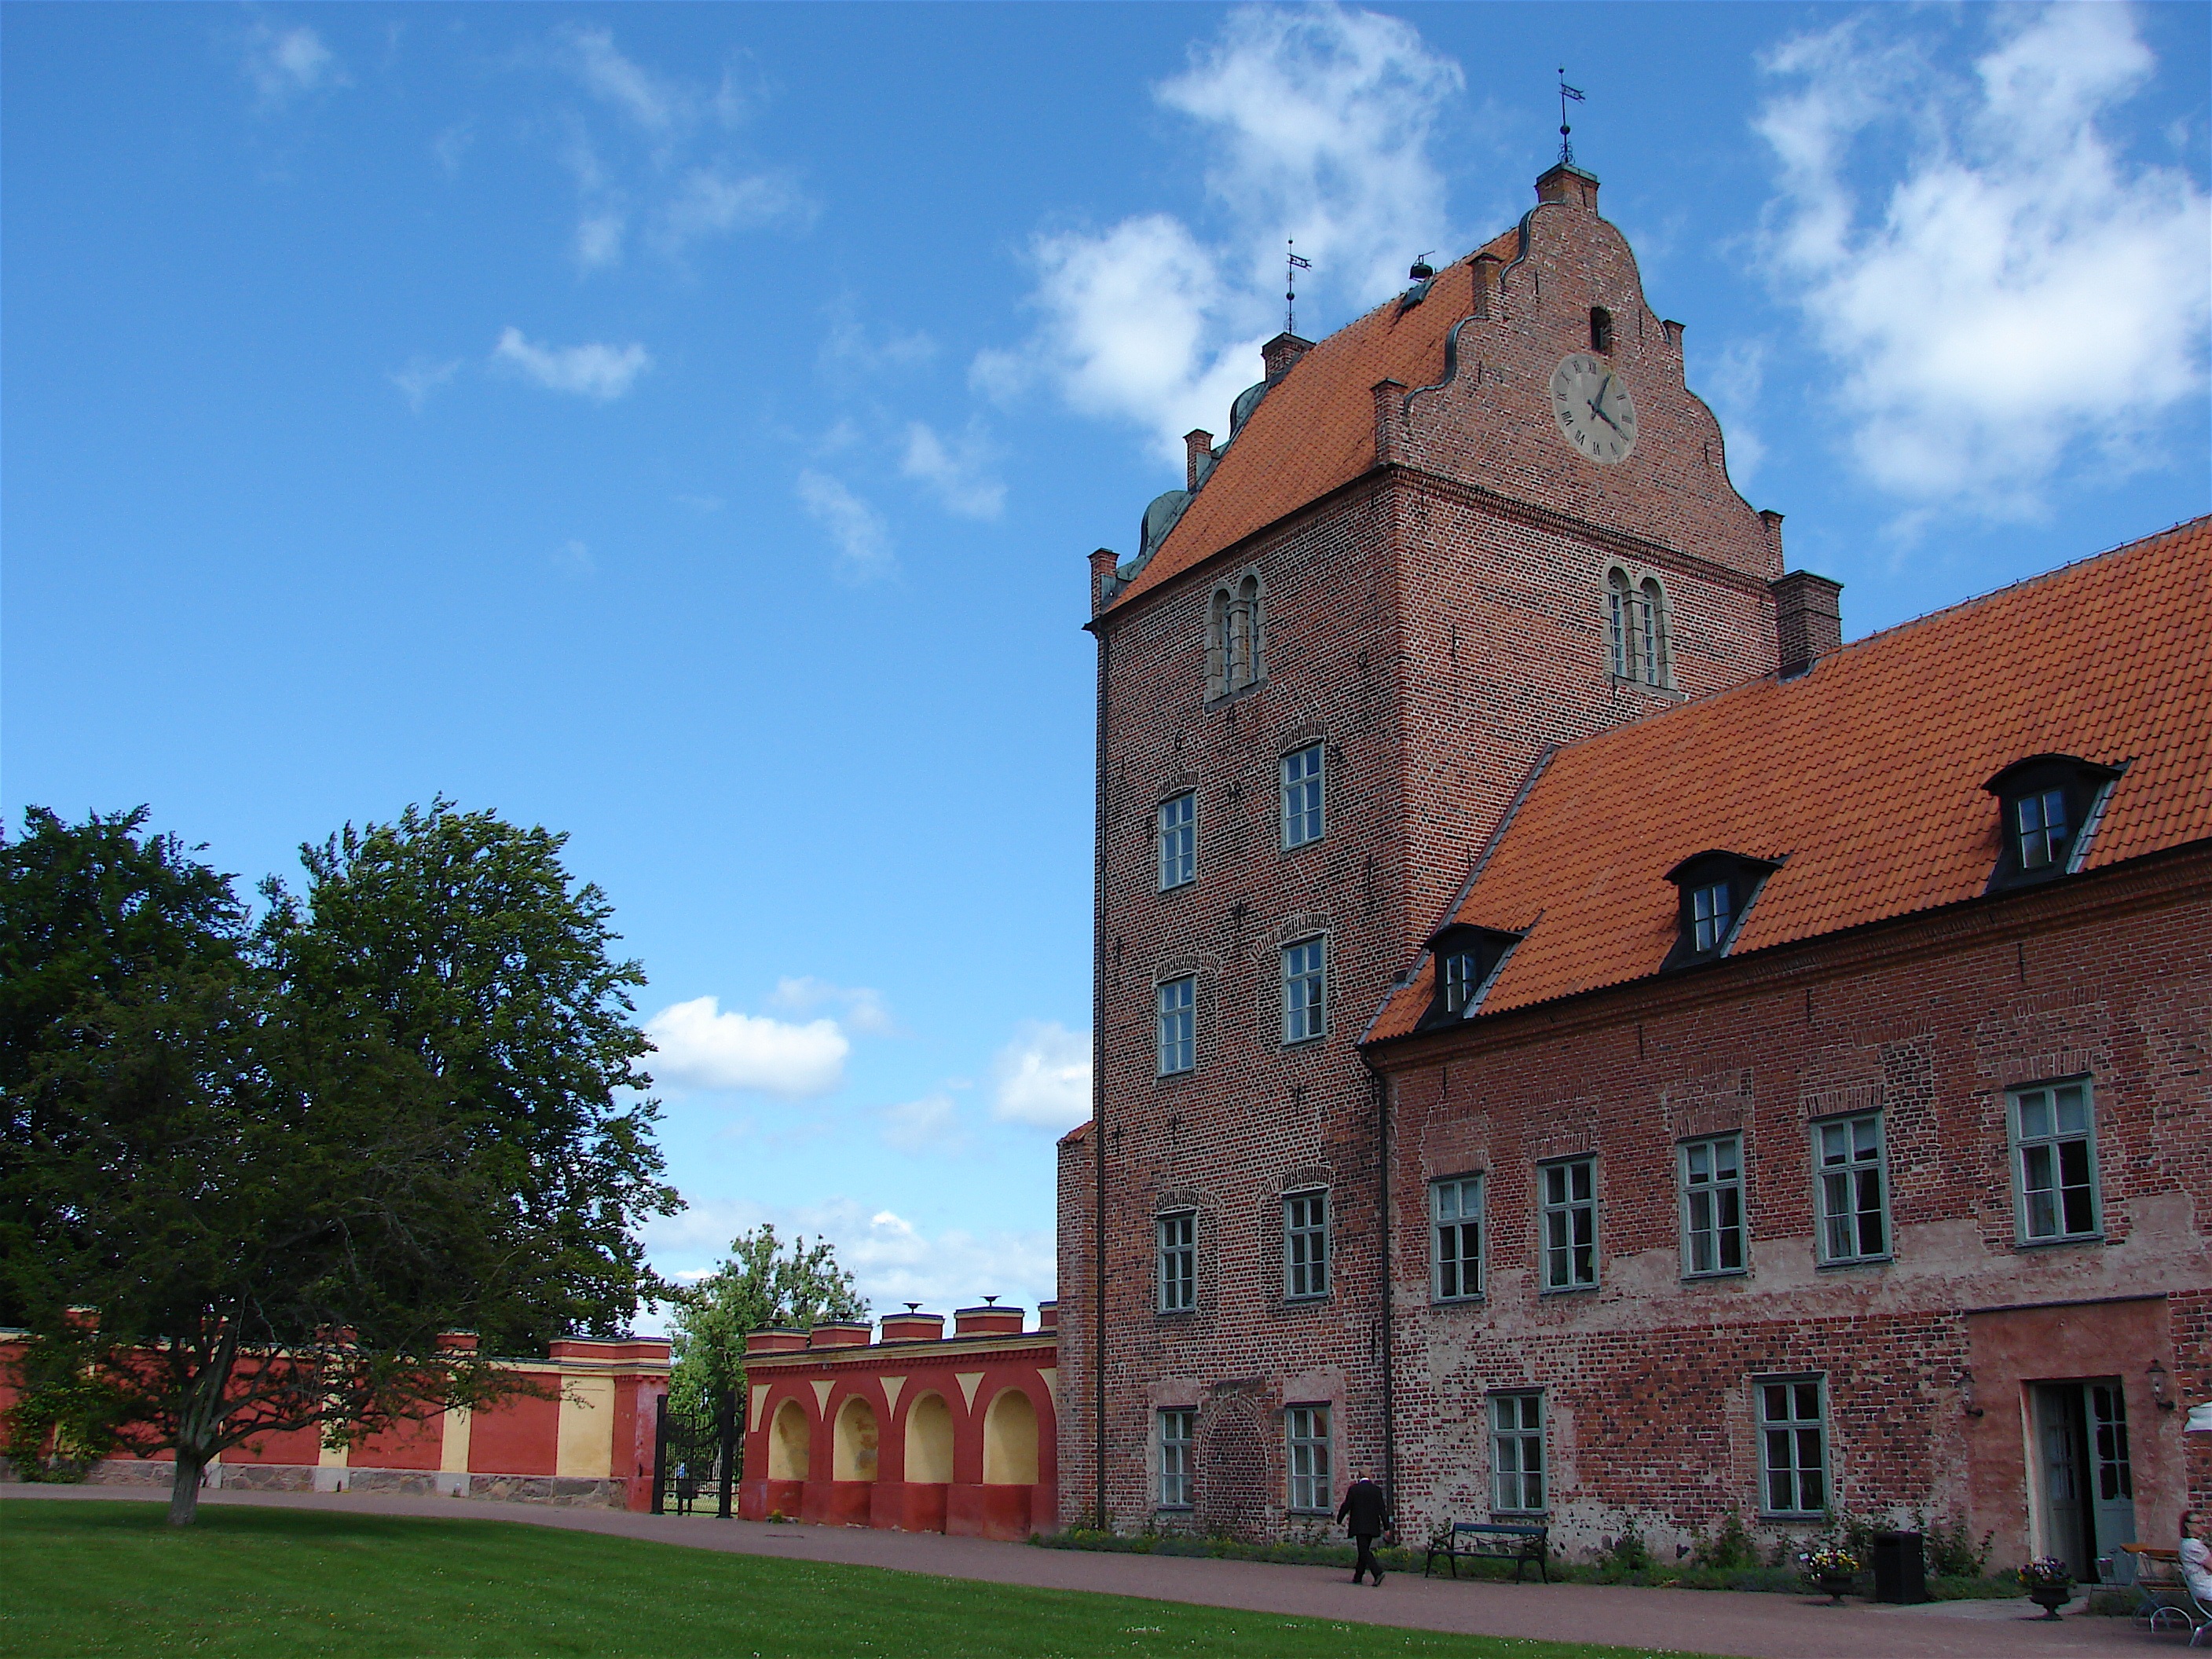
architecture, town, building, chateau, monument, tower, castle, facade, church, historic, place of worship, religious, monastery, sweden, estate, scania, stately home, baekkeskov